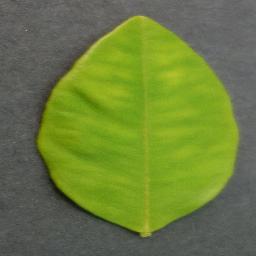
Label: Orange___Haunglongbing_(Citrus_greening)